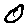
Label: 0